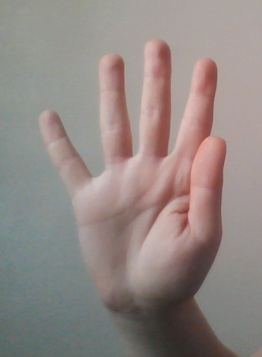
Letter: sheen